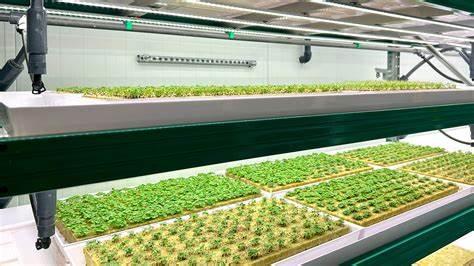
Mashine ya kisasa inayotumika katika kukuza mbegu kuwa miche, katika rafu maalumu za rangi nyeupe pamoja na kahawia kabla ya kuhamisha miche hiyo kwenda shambani, kwa lengo la kuongeza mavuno.